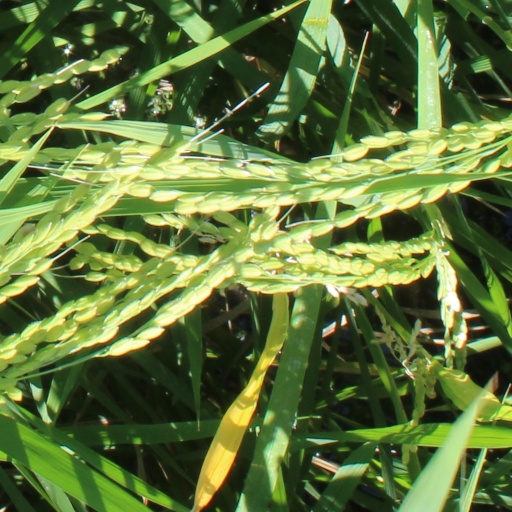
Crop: rice